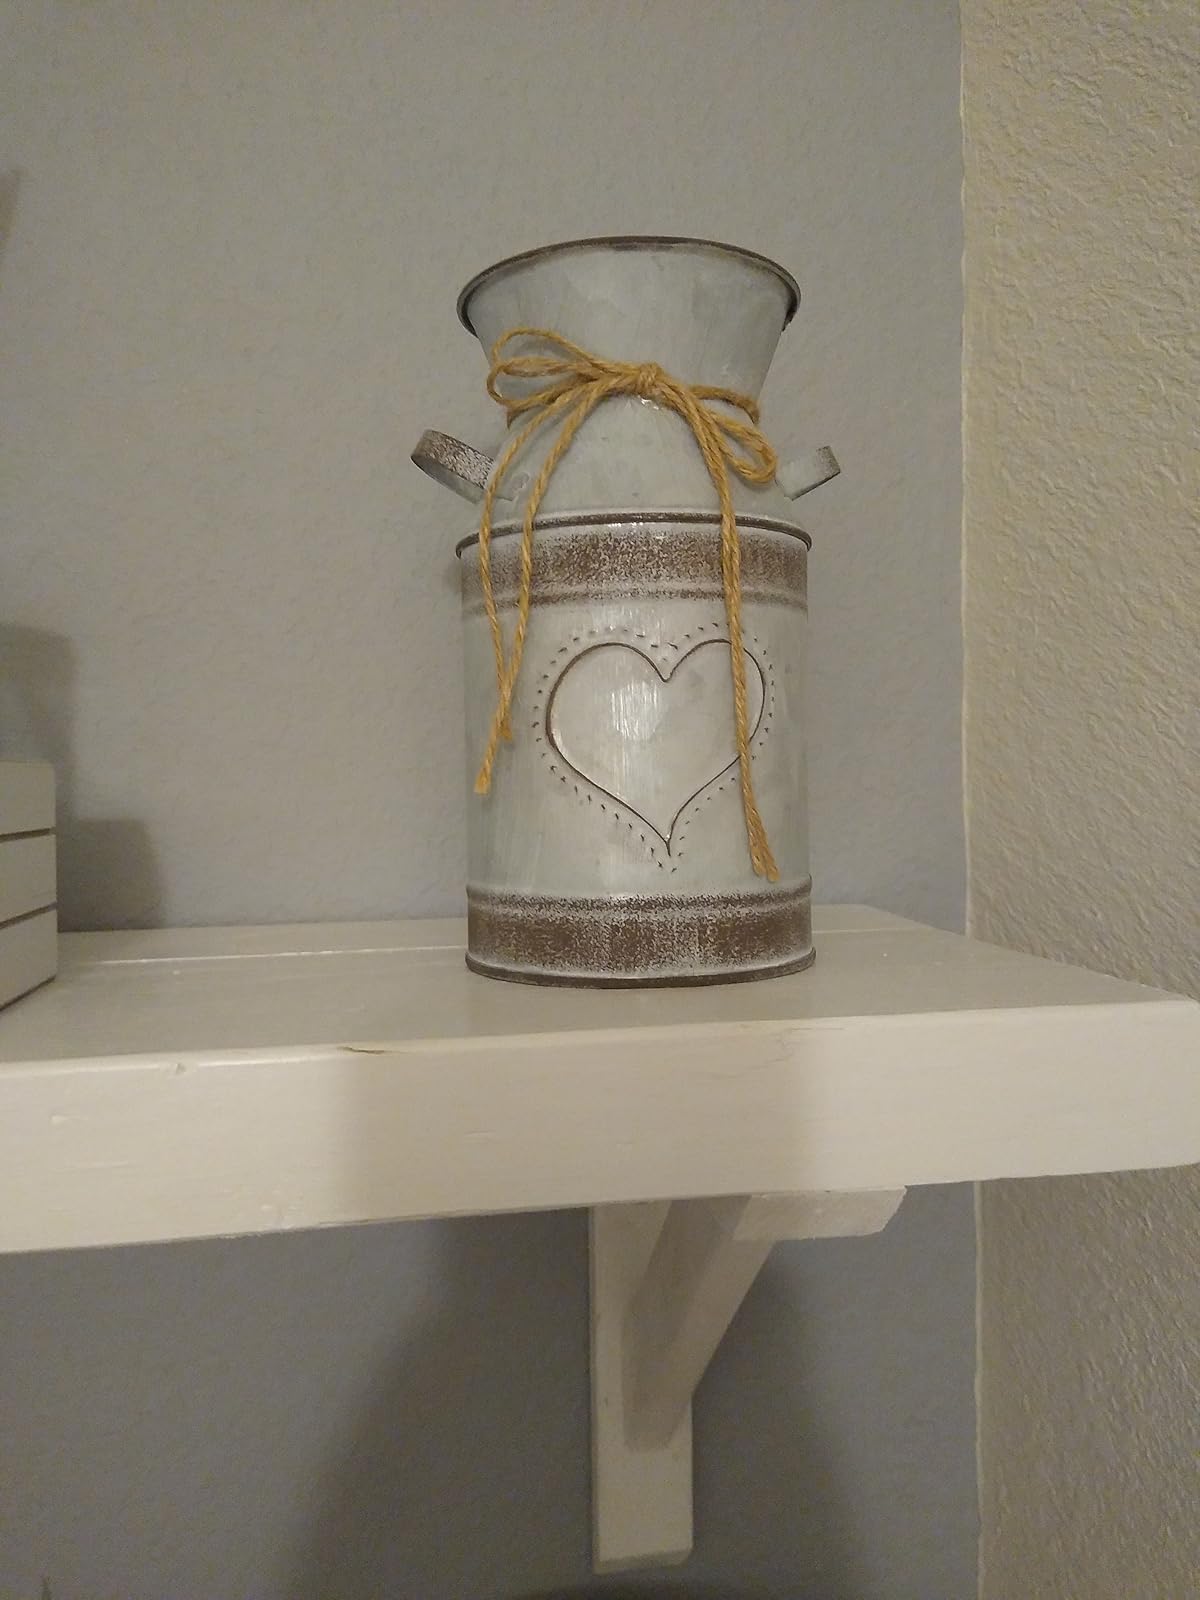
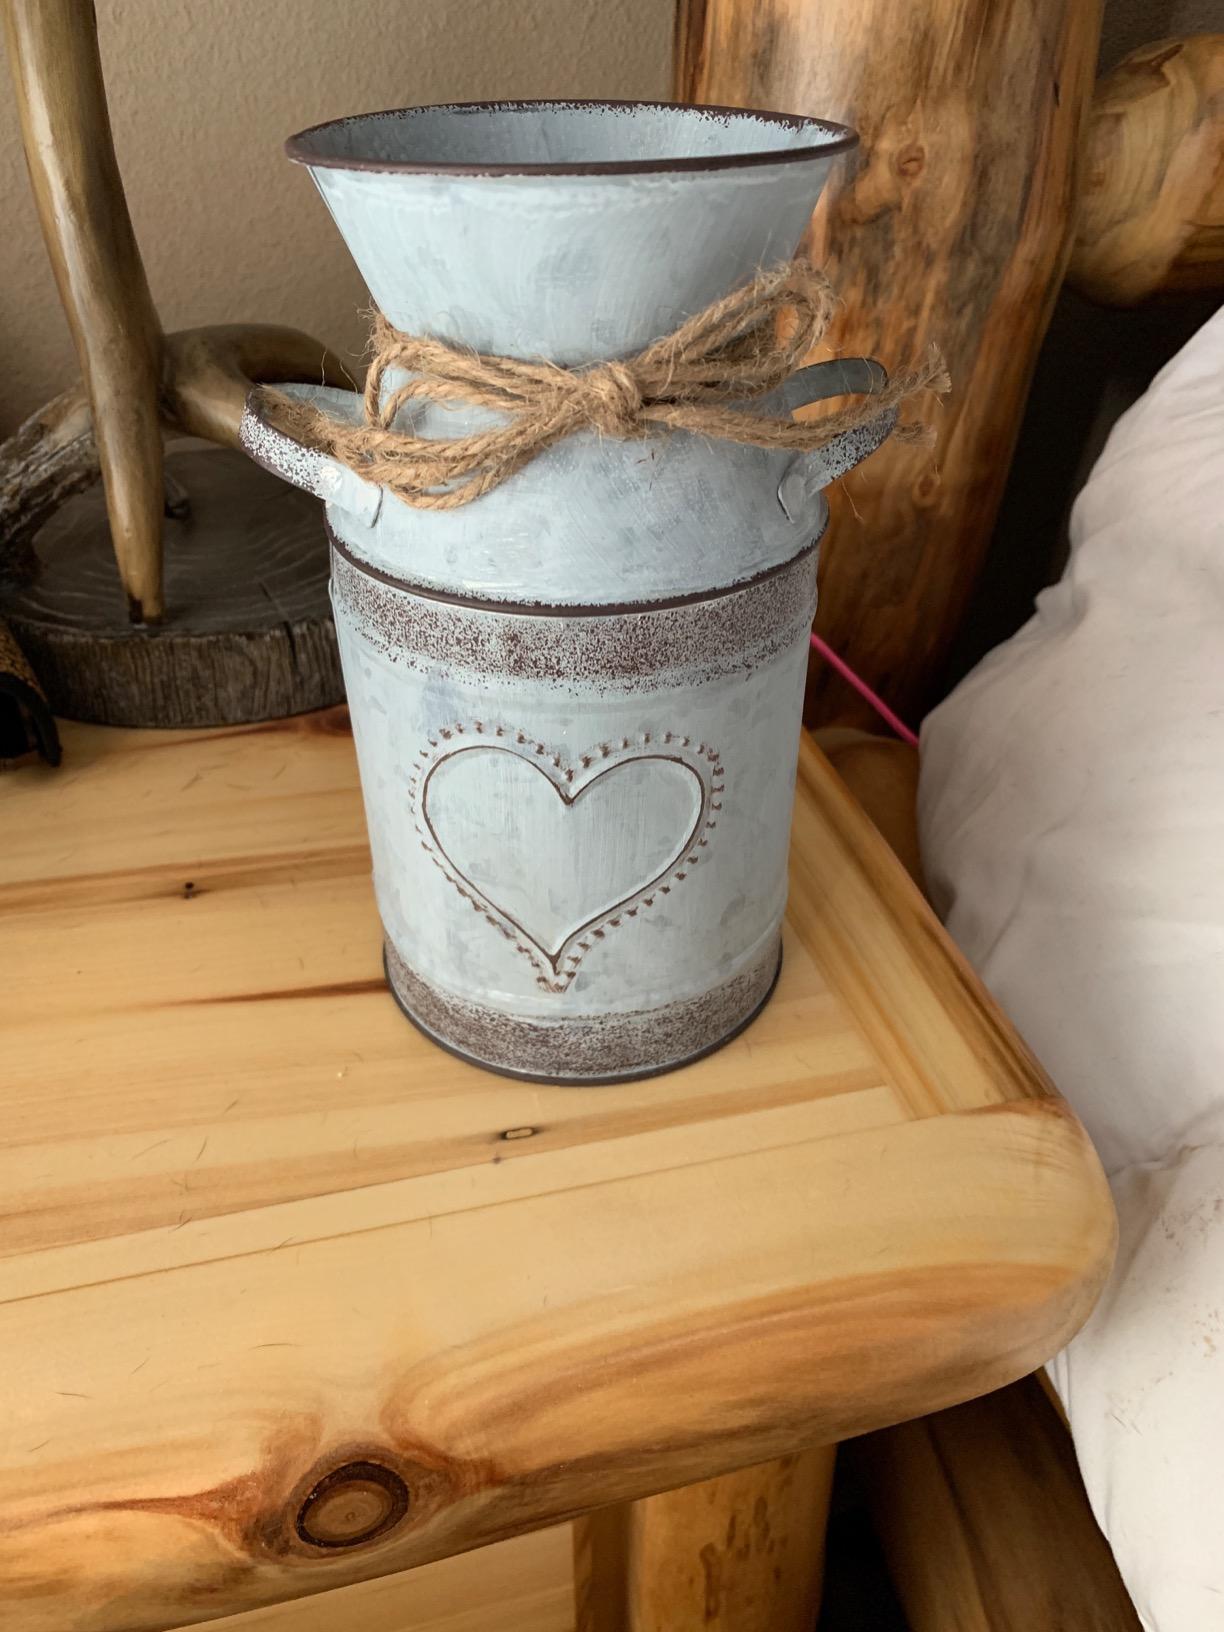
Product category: vase
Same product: yes